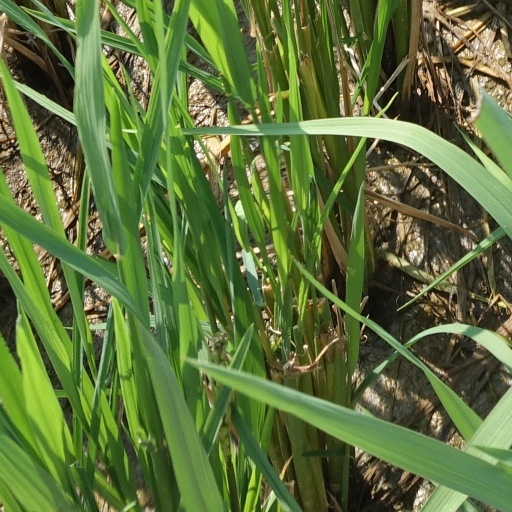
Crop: rice